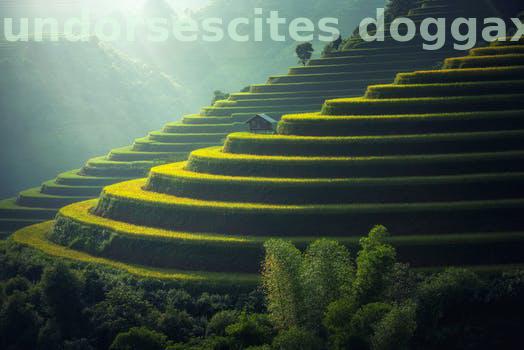
Label: Watermark